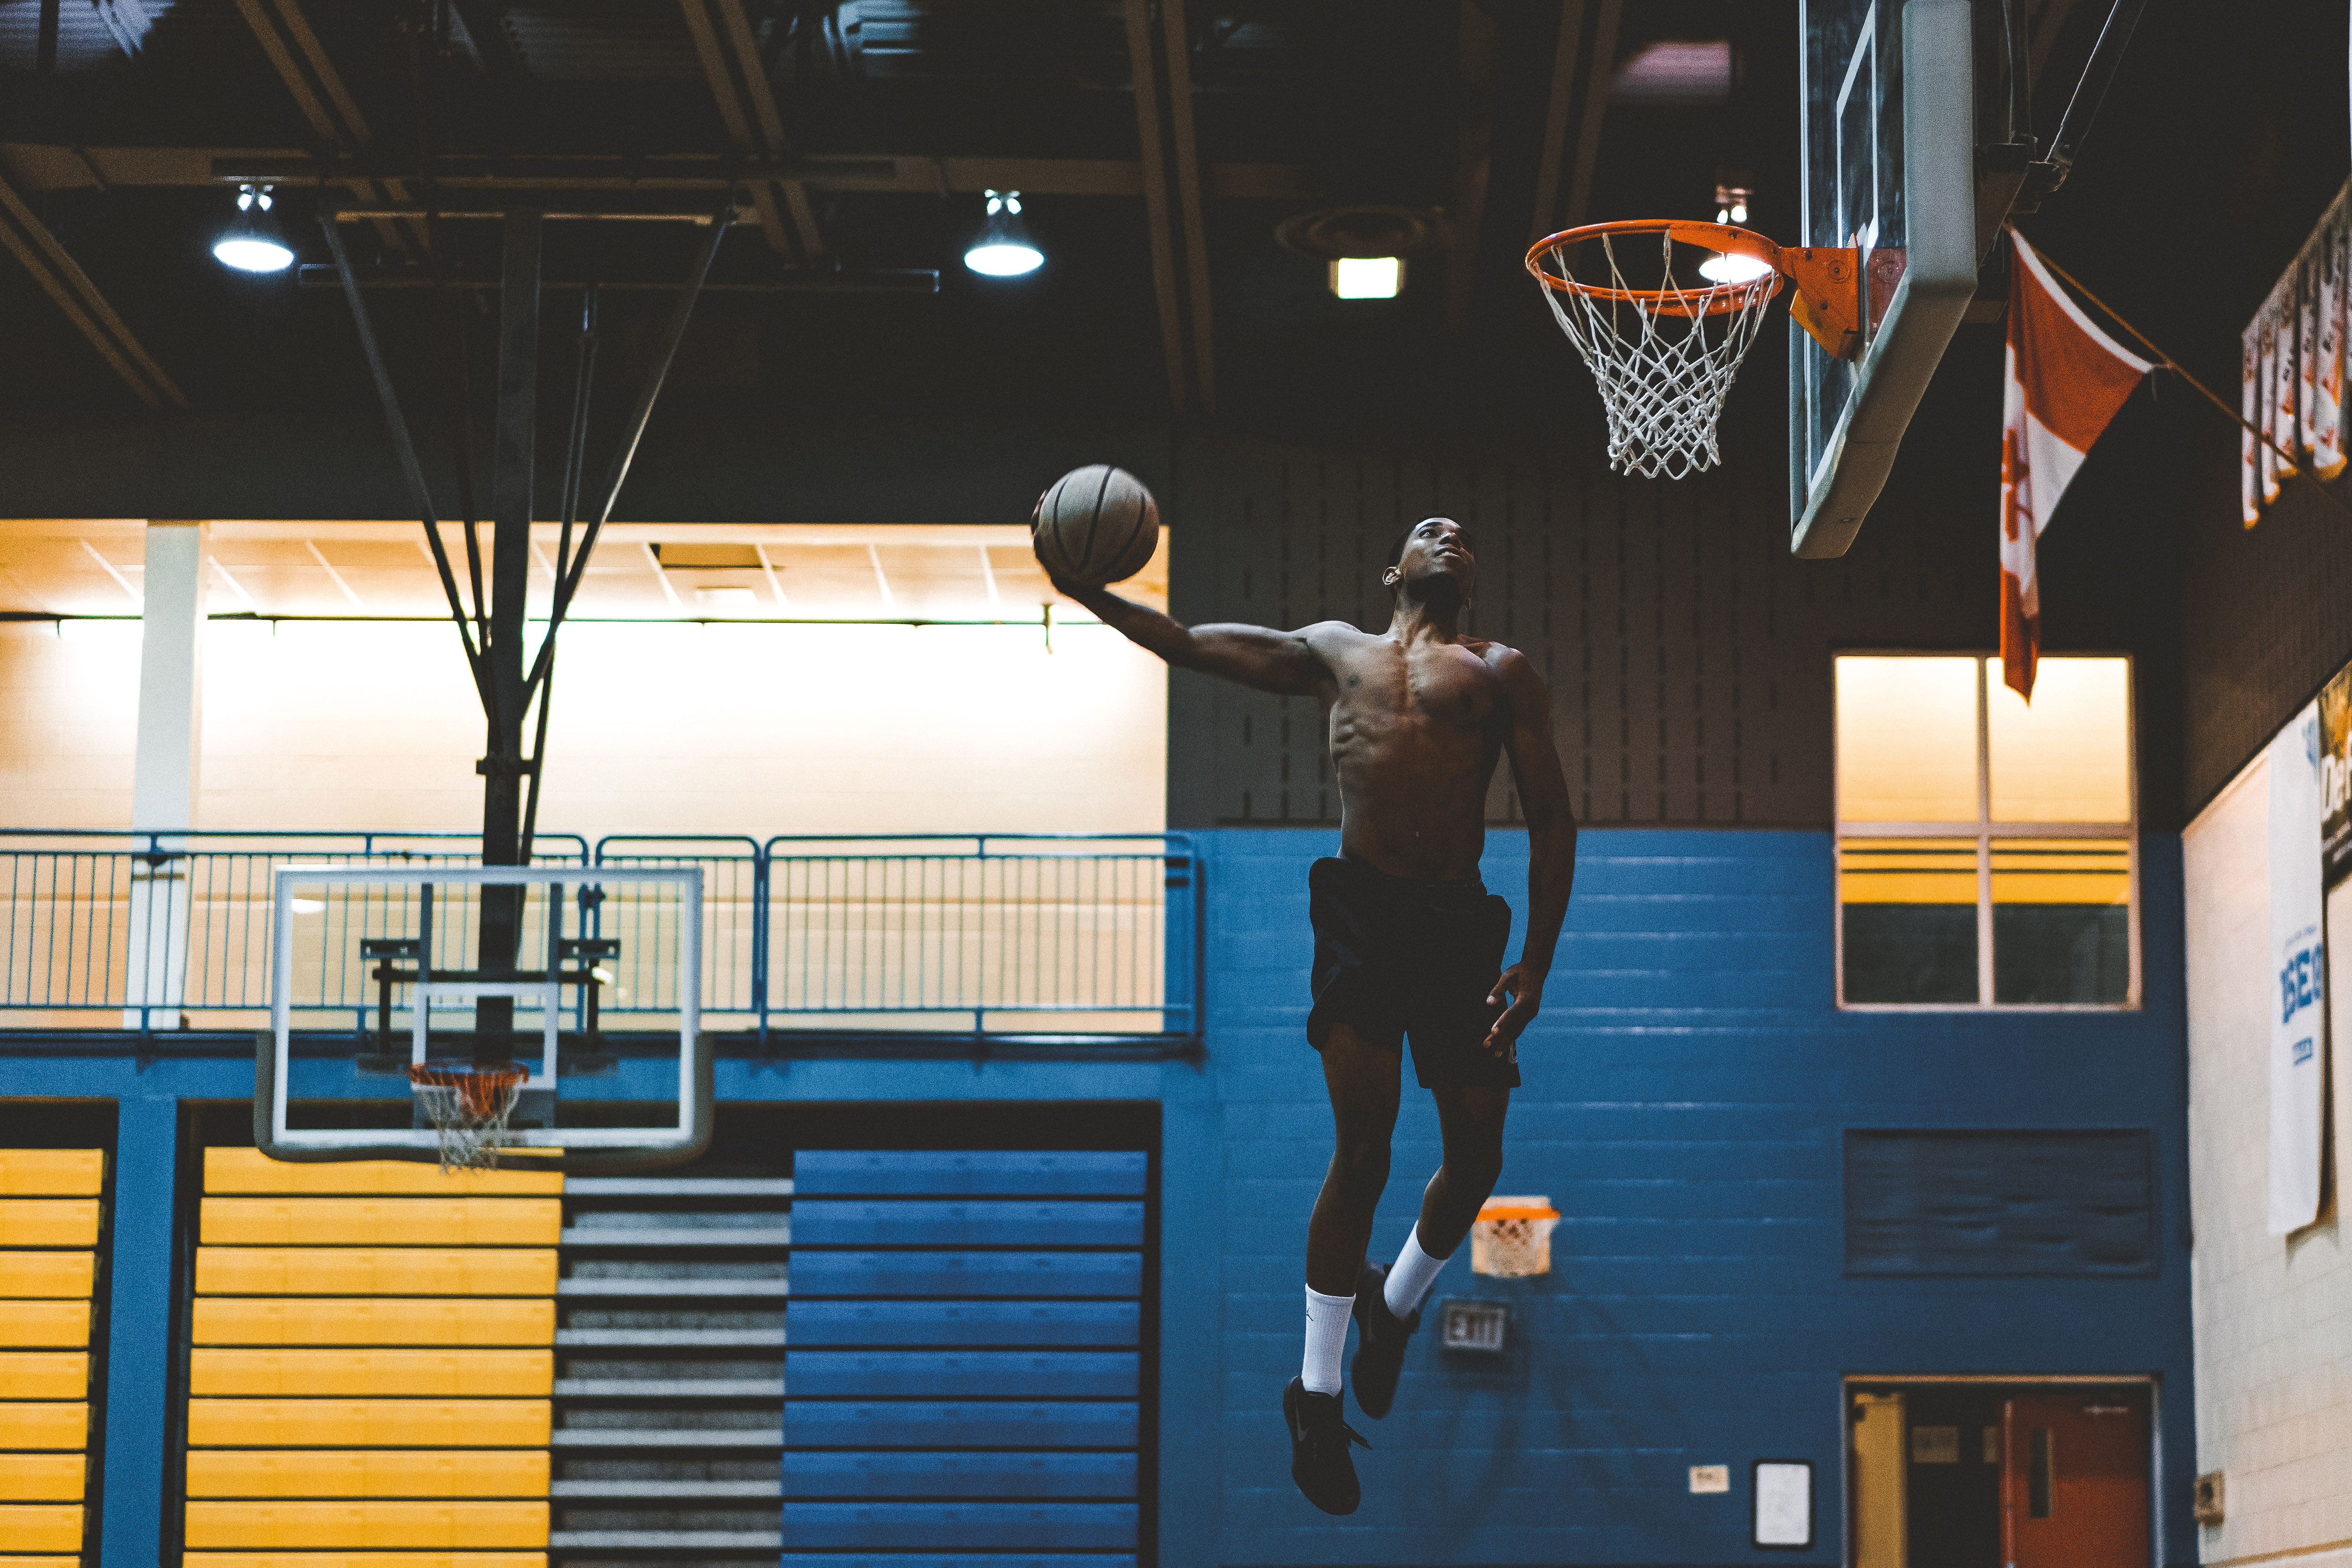
basketball hoop, basketball, basketball moves, slam dunk, sports, basketball court, team sport, room, basketball player, ball game, sport venue, games